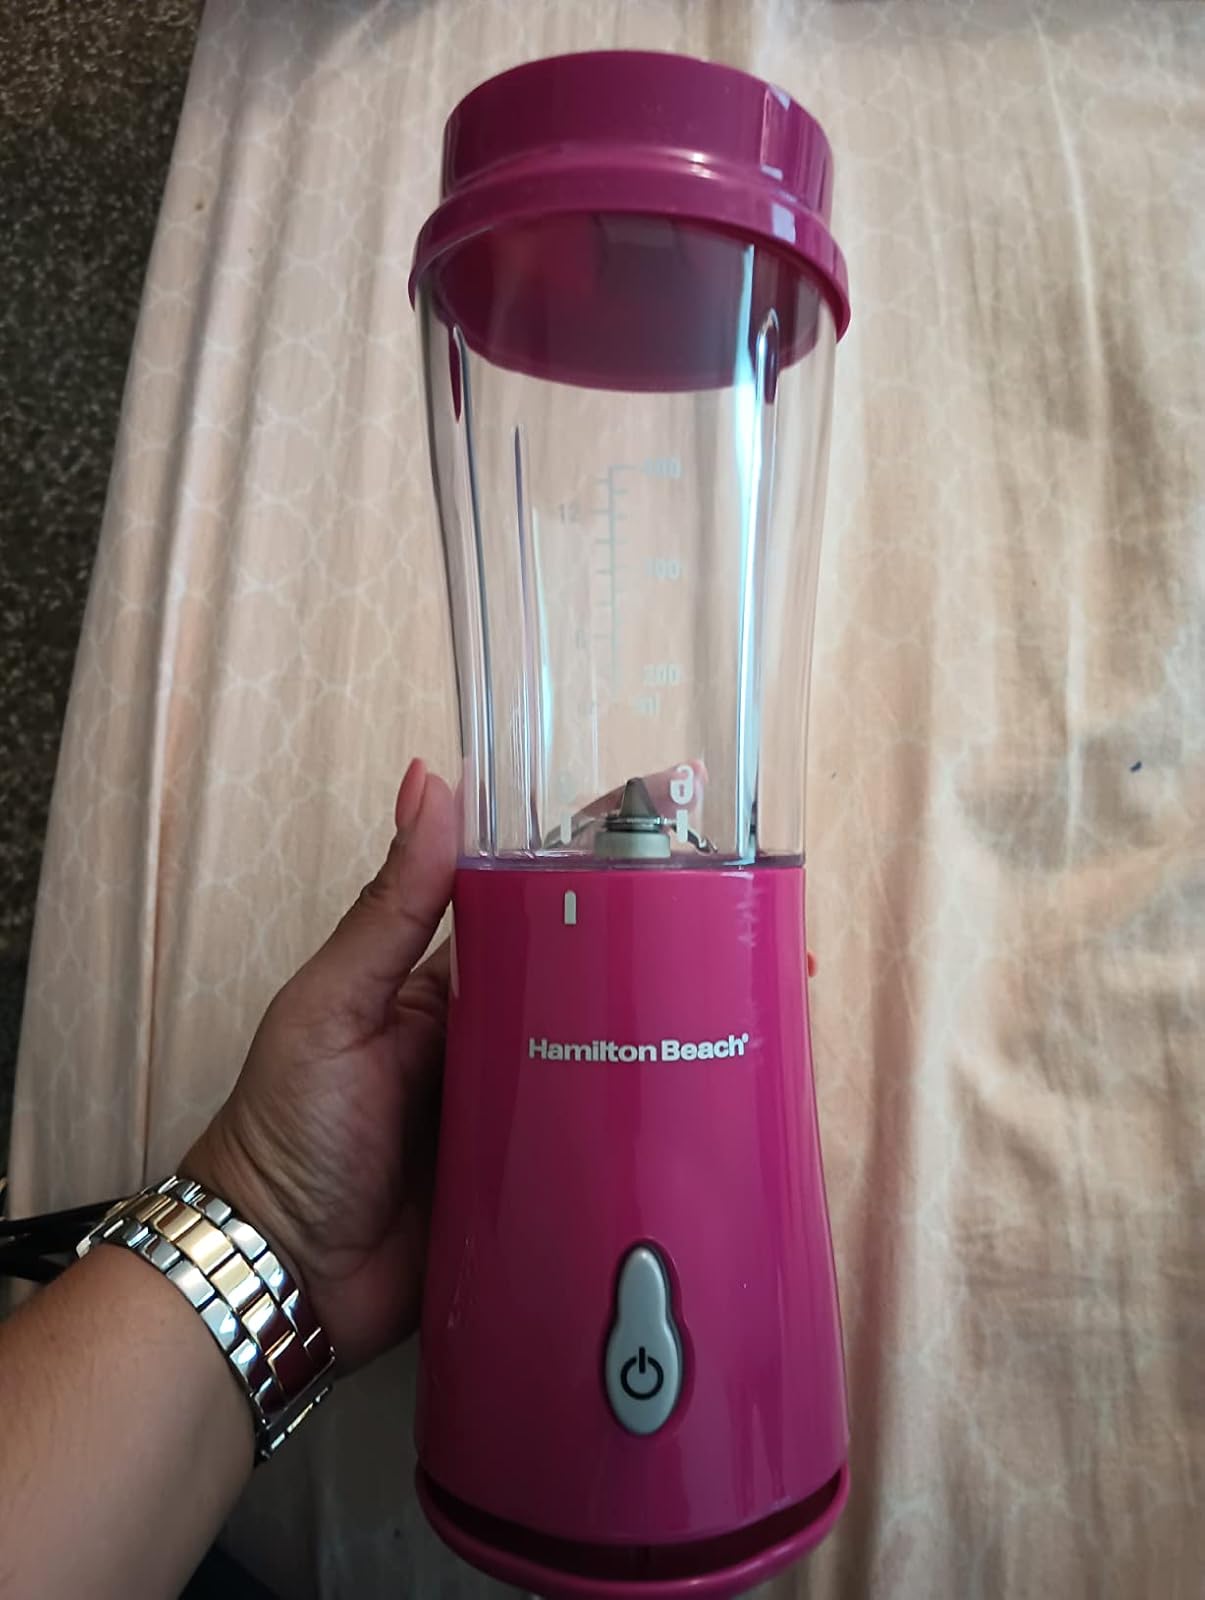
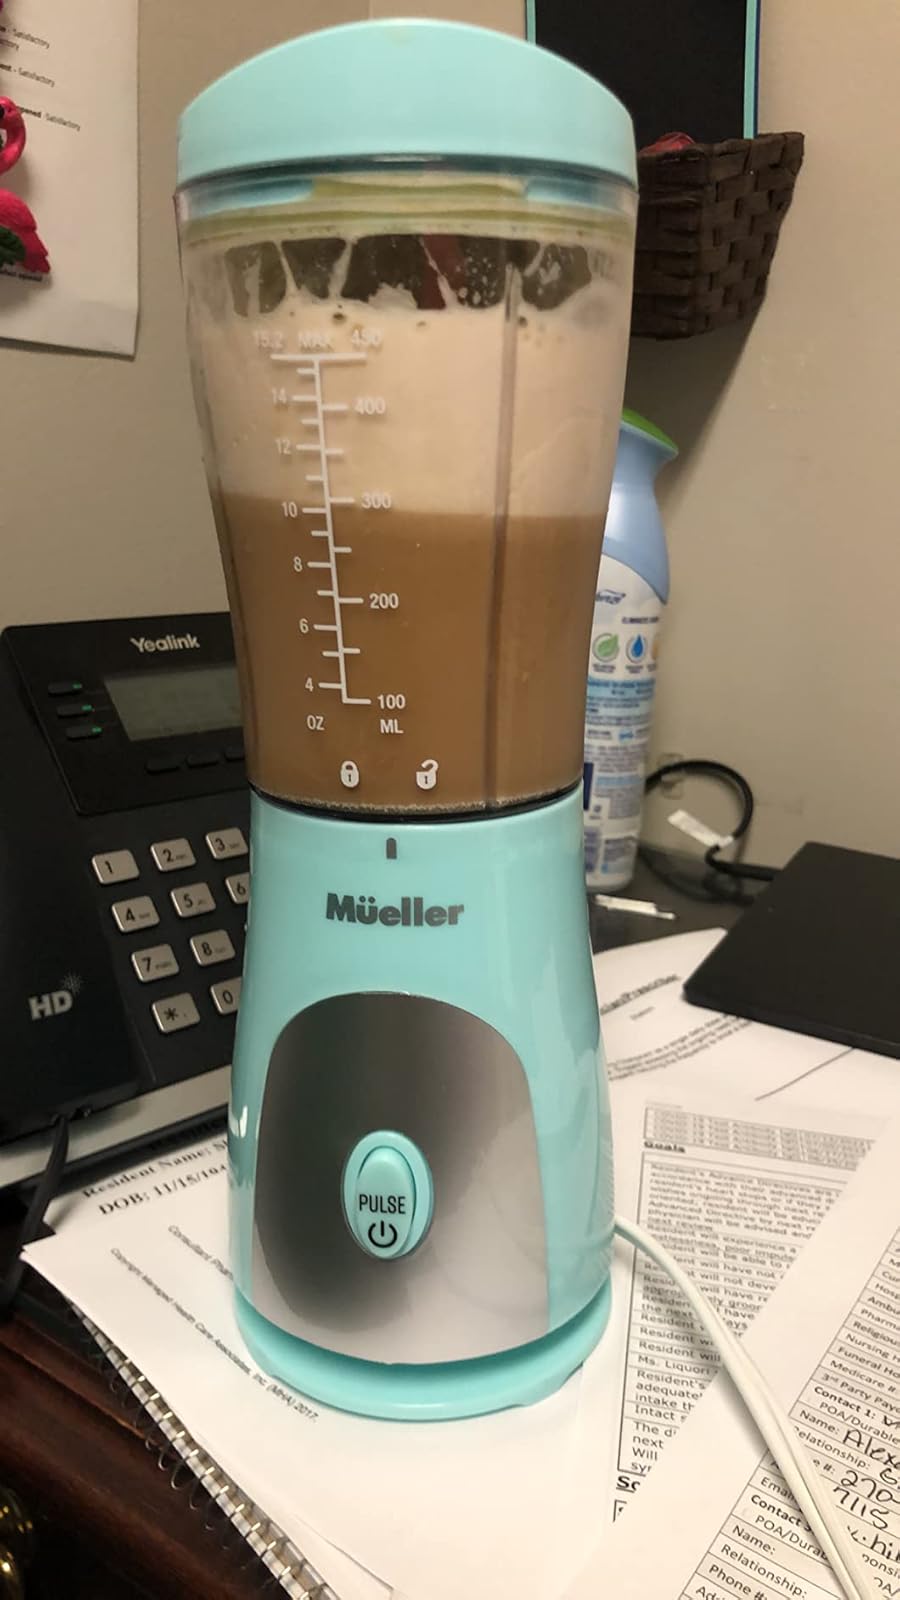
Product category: items_blender
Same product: no